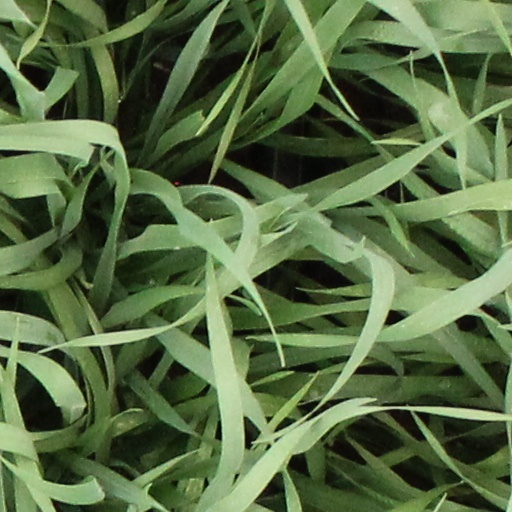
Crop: wheat